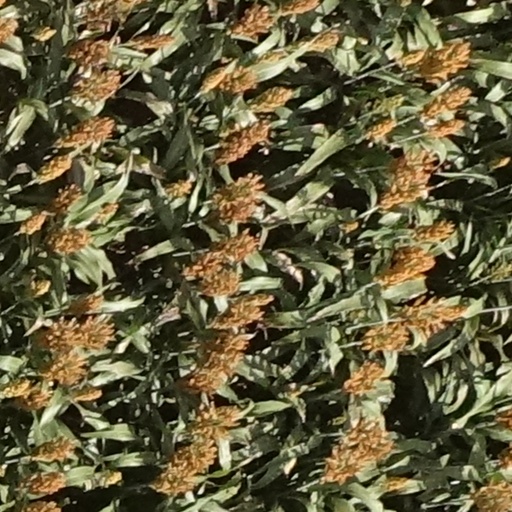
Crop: sorghum